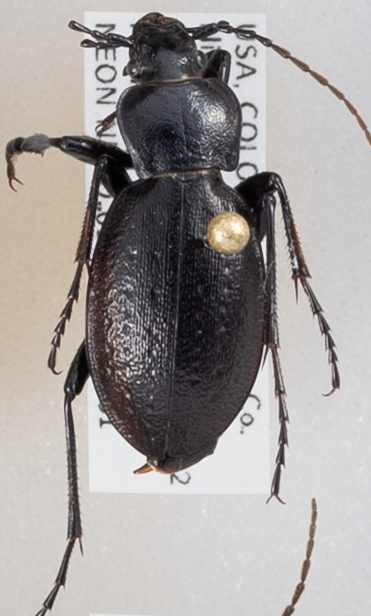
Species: Carabus taedatus
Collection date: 2018-07-31
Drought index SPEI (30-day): -0.556
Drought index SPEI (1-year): -0.62
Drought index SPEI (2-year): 0.23